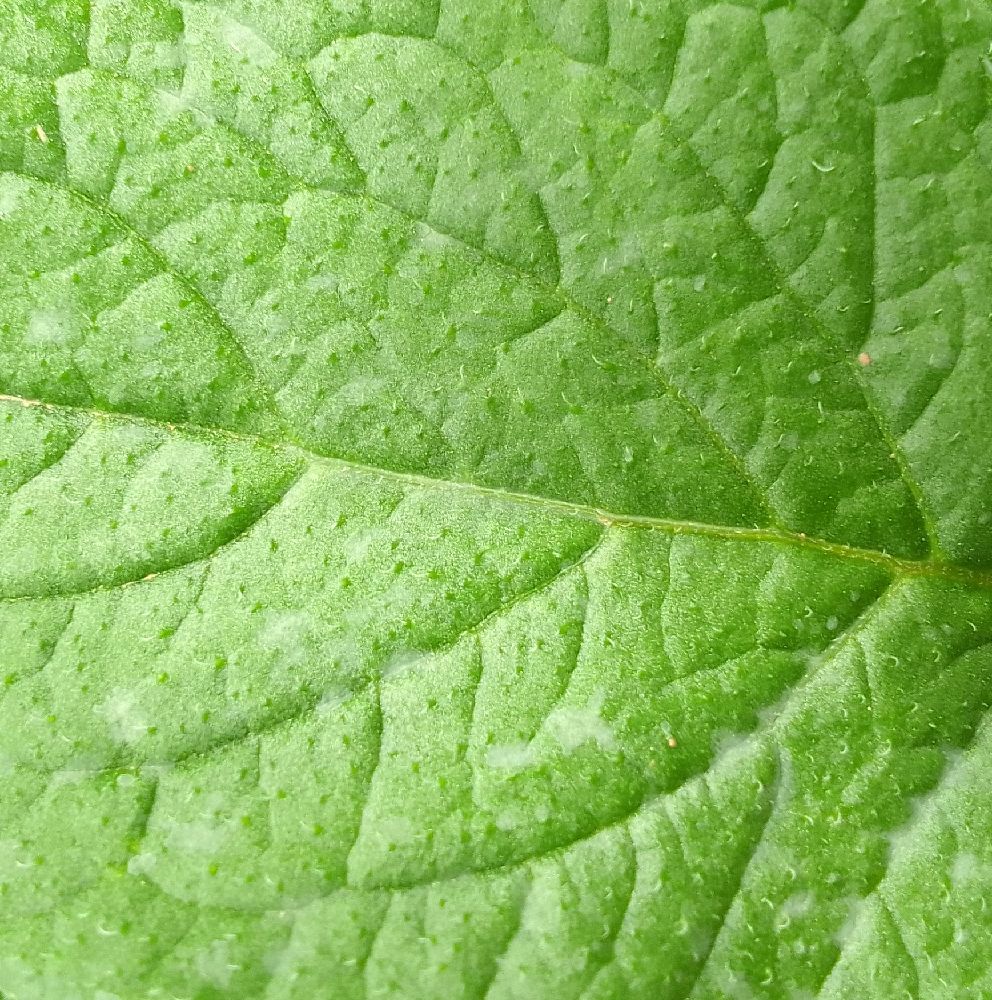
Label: Healthy